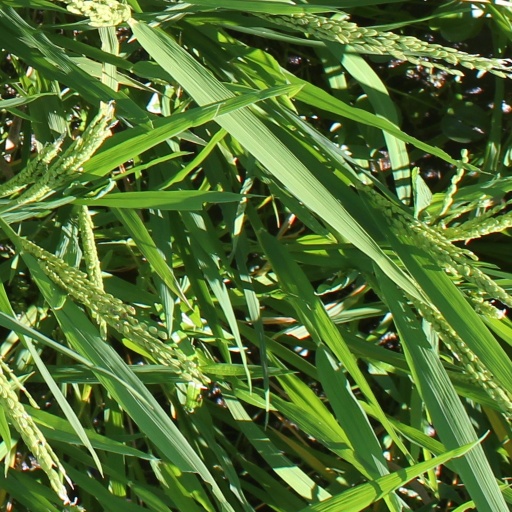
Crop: rice